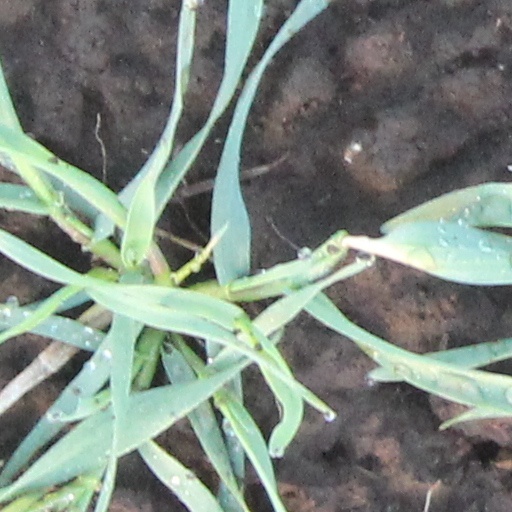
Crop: wheat